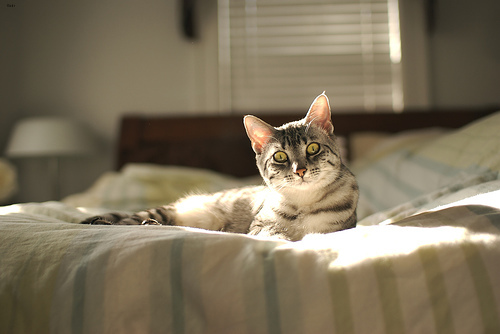
Animal: cat
Breed: egyptian_mau